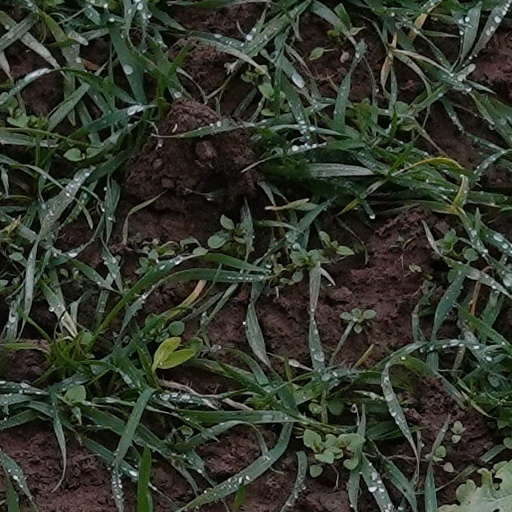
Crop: wheat